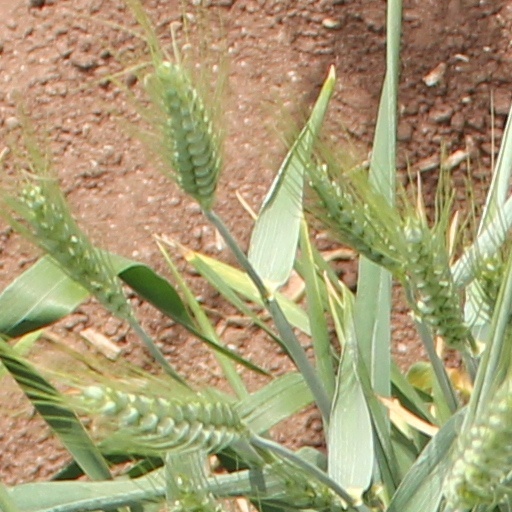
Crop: wheat